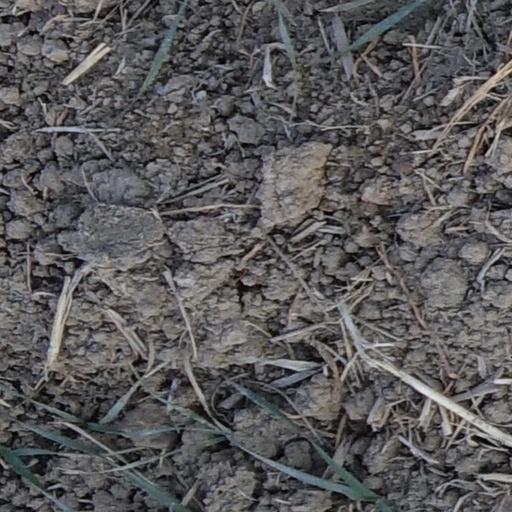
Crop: wheat